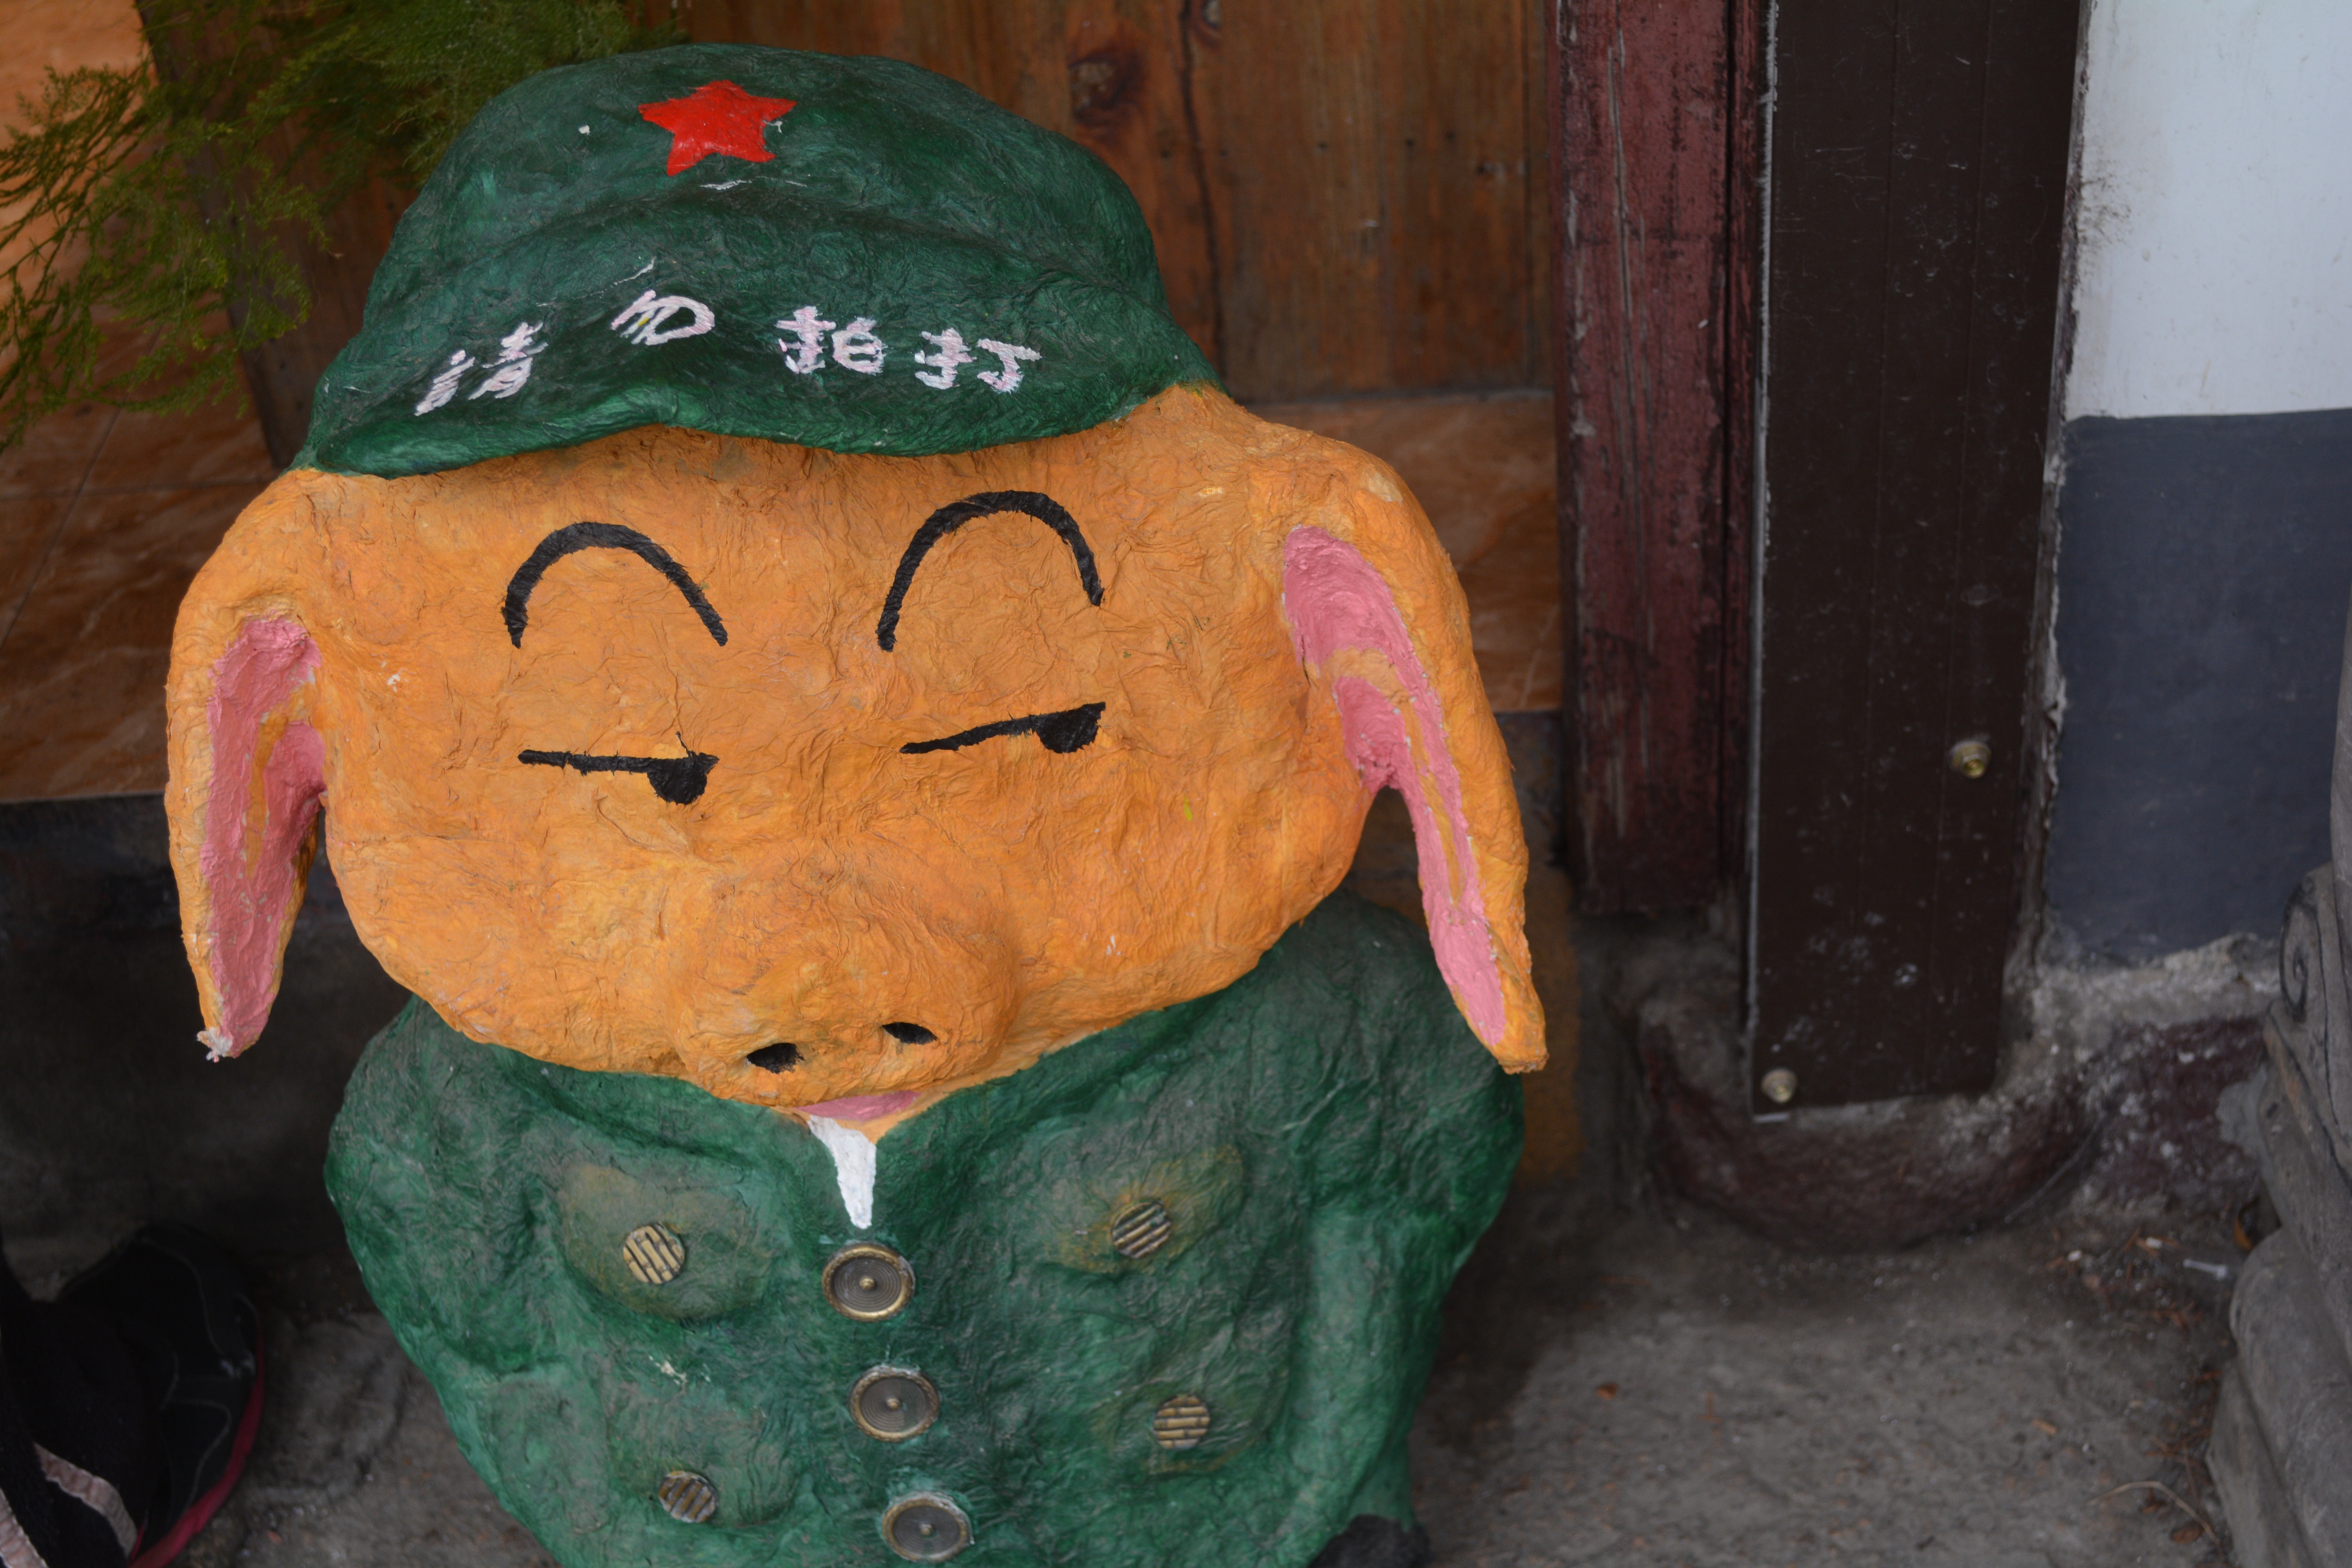
toy, art, head, carving